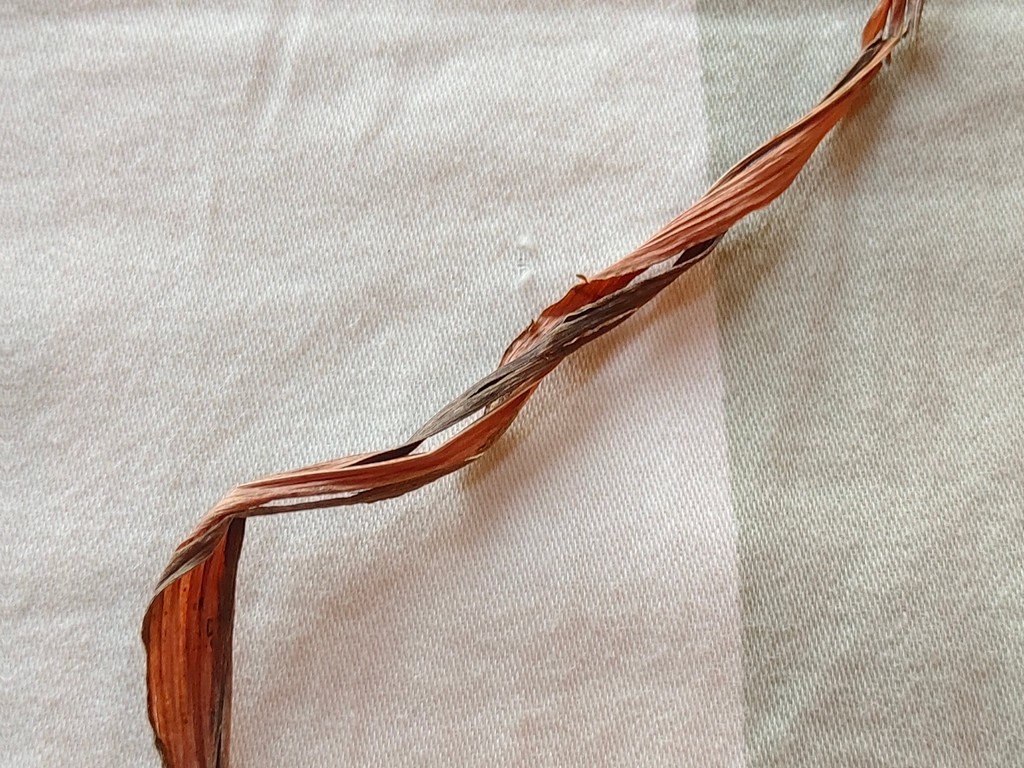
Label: Dried